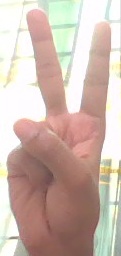
ASL sign: 2